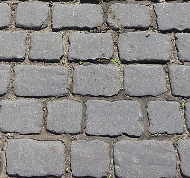
Surface type: sett